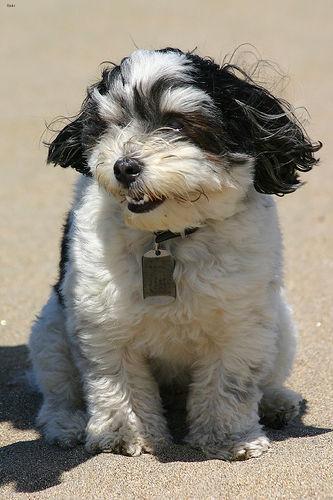
Breed: havanese